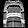
Label: Pullover